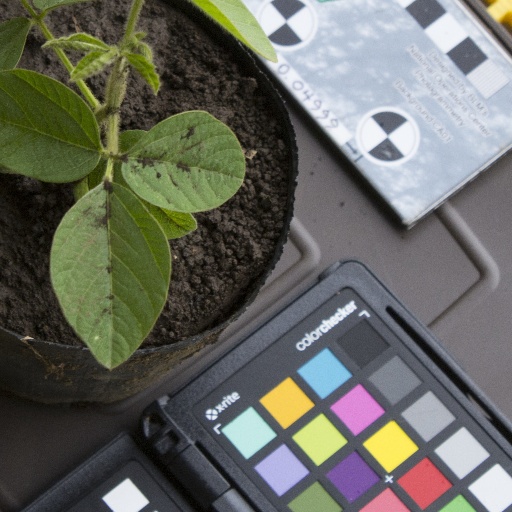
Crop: soybean